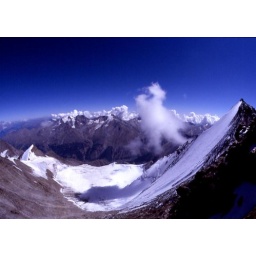
a cloud caught in the bowl of the lenzspitz's north face.